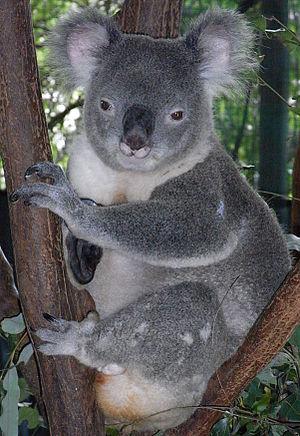
Le koala, appelé aussi Paresseux australien, est une espèce de marsupial arboricole herbivore endémique d'Australie et le seul représentant encore vivant de la famille des Phascolarctidés. On le trouve dans les régions côtières de l'Australie méridionale et orientale, d'Adélaïde à la partie sud de la péninsule du cap York. Les populations s'étendent aussi sur des distances considérables dans l'arrière-pays australien, là où l'humidité est suffisante pour le maintien de forêts. Les koalas d'Australie-Méridionale furent exterminés au début du XXᵉ siècle, mais cet État fédéré a depuis été repeuplé grâce à des transferts du Victoria. Cet animal n'était plus présent ni en Tasmanie, ni en Australie-Occidentale, mais il y a été réintroduit.